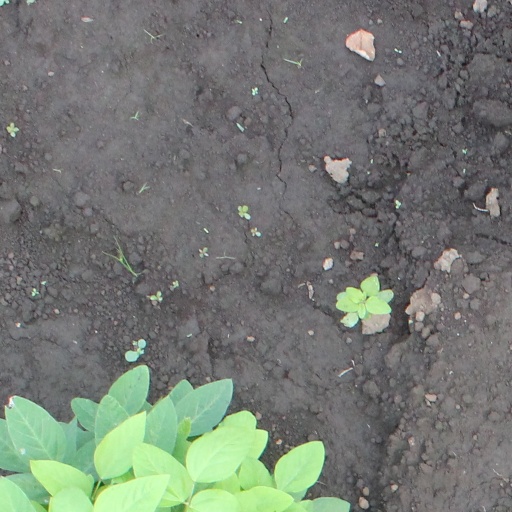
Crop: soybean